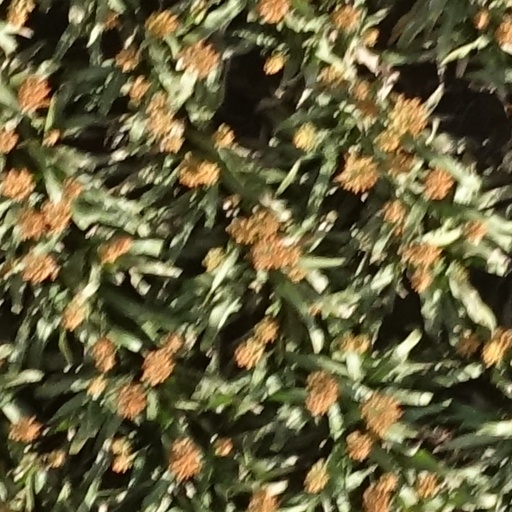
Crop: sorghum